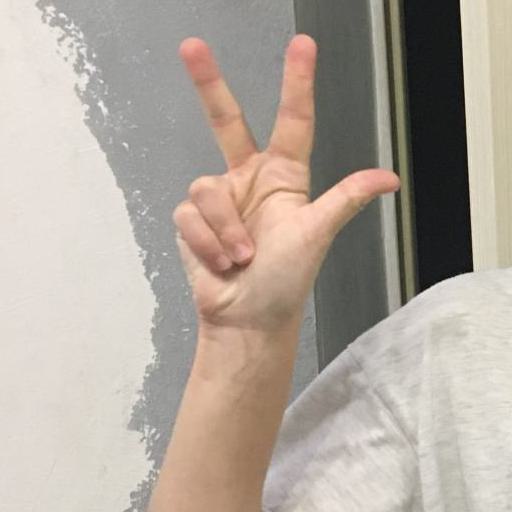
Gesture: three2